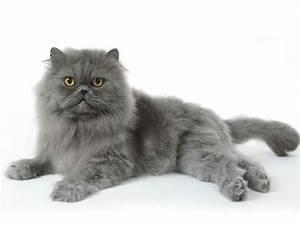
cat